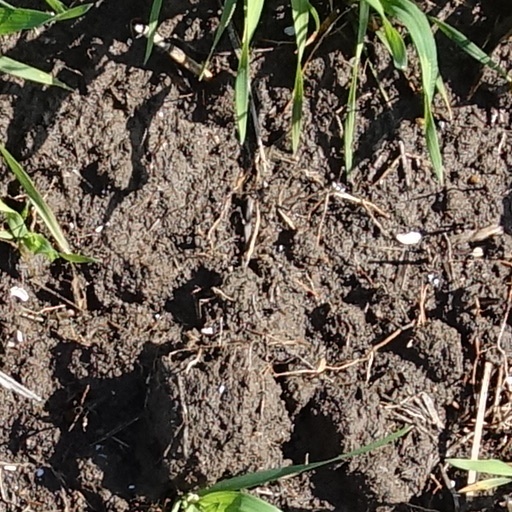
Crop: wheat